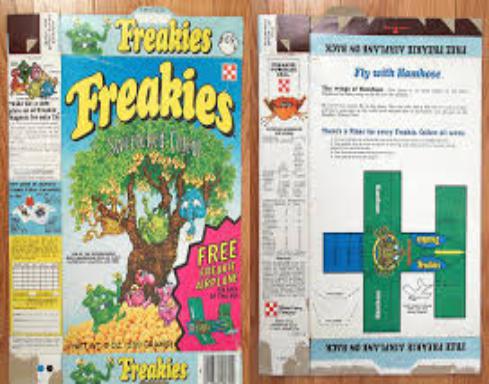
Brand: freakies
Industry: Necessities